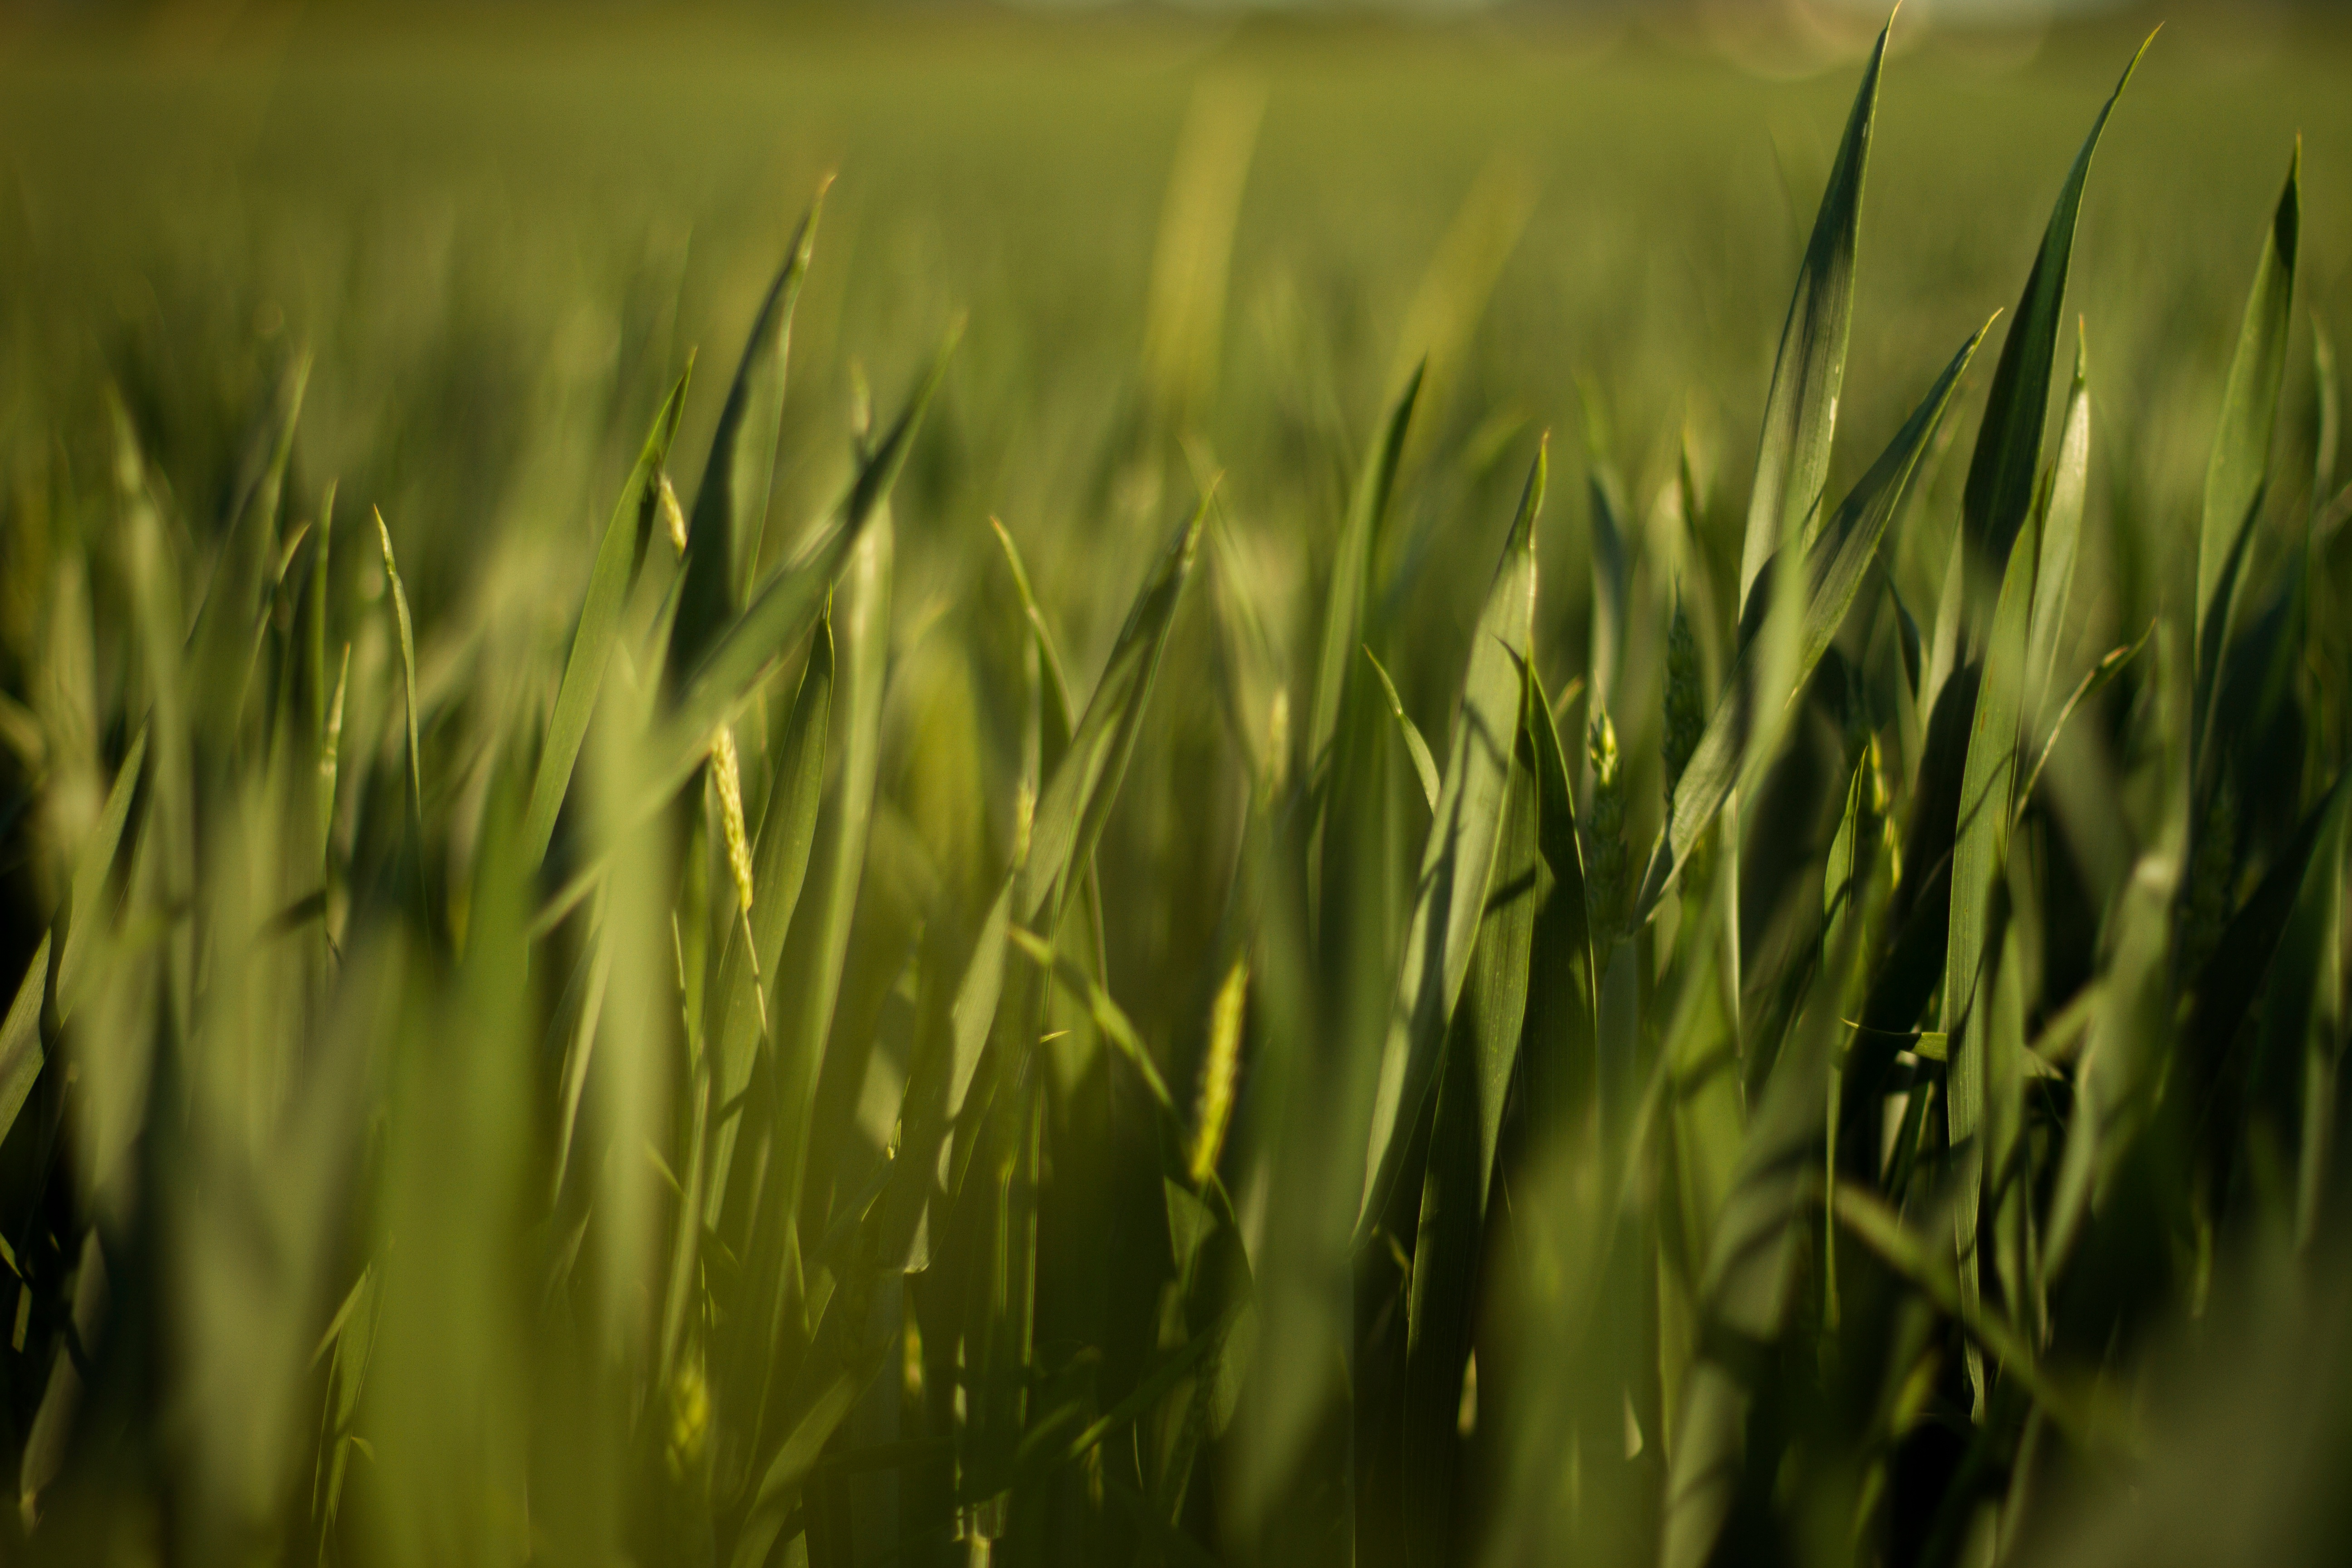
nature, grass, light, plant, field, lawn, meadow, sunlight, leaf, flower, food, green, reflection, crop, agriculture, grassland, macro photography, grass family, plant stem, computer wallpaper